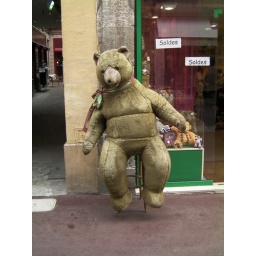
This bear is bigger than me outside a market in Rouen